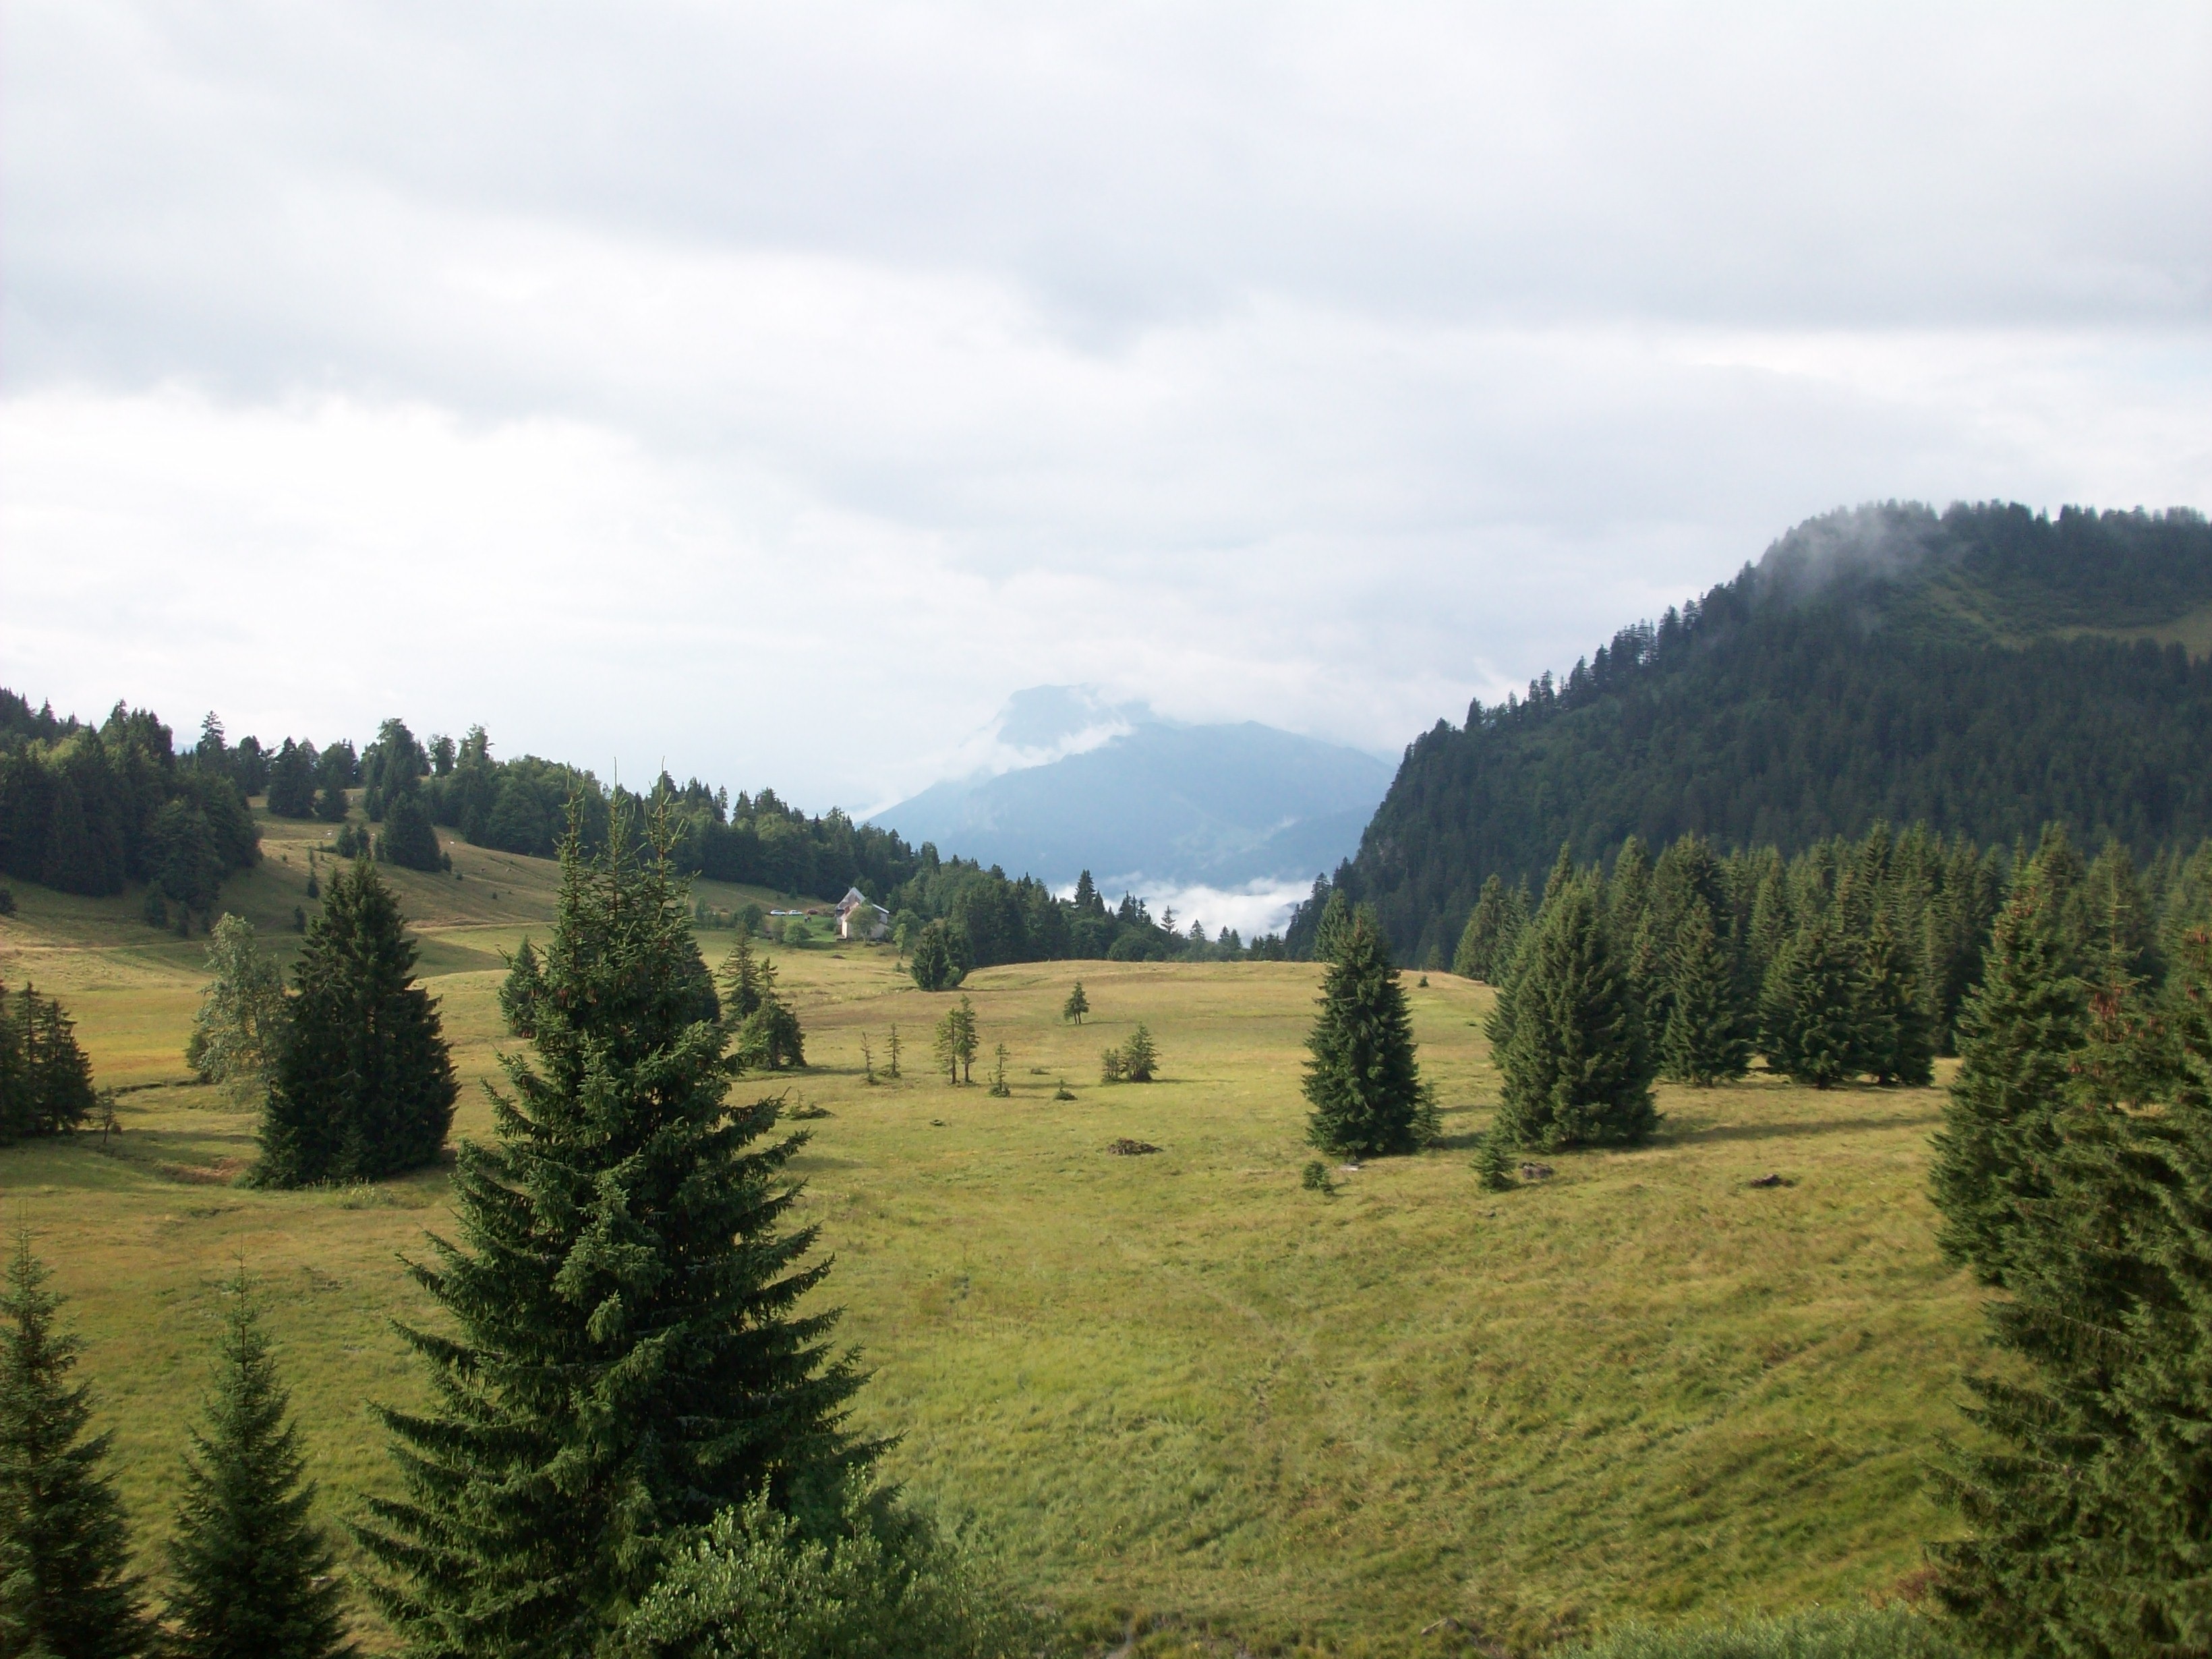
landscape, tree, forest, wilderness, mountain, field, meadow, hill, valley, mountain range, france, pasture, highland, fir, ridge, plateau, ecosystem, rural area, mountain pass, biome, geographical feature, woody plant, mountainous landforms, temperate coniferous forest